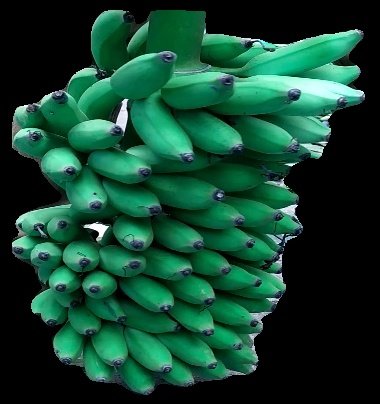
Variety: elakki-bale
Grade: grade1